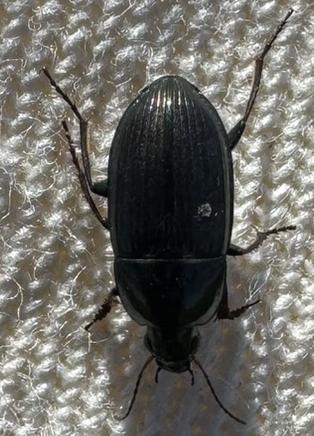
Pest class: predators